Bercy

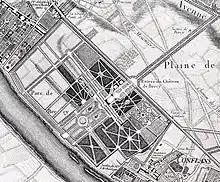
Bercy on a 1731 map of Paris and its environs.

Bercy is a neighbourhood in the 12th arrondissement of Paris, France, the city's 47th administrative neighbourhood.